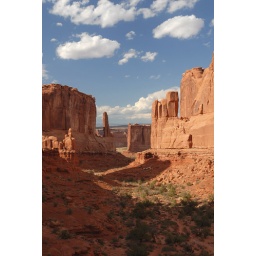
A view from a desert valley in Utah. Blue sky and white puffy clouds against red rock.